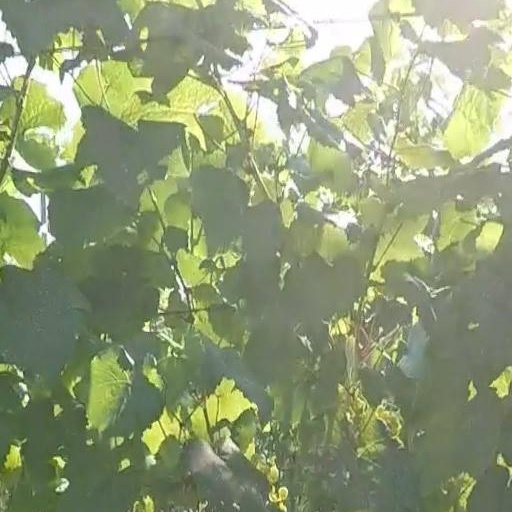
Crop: grape